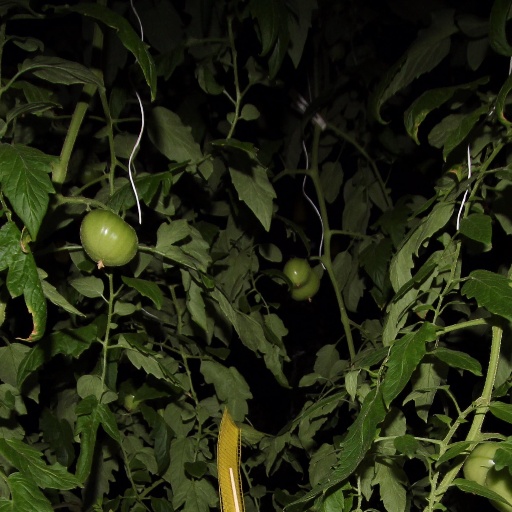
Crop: tomato